Heidelsburg

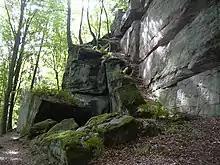
Rocky path near the Heidelsburg

The castle ruins lie 3 kilometres southeast of Waldfischbach-Burgalben on a rocky ridge of the "Drei-Sommer-Berg" at a height of 340 metres above sea level (NN) above the valley of Schwarzbachtal.